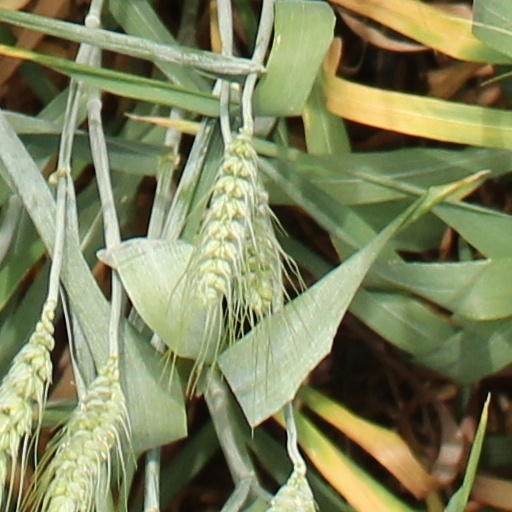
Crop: wheat